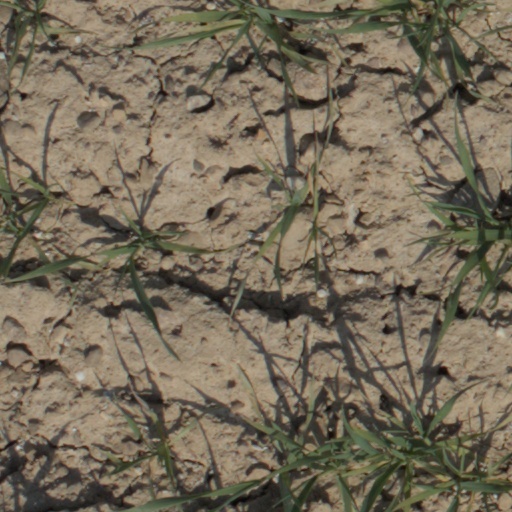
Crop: wheat